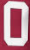
Number: 0